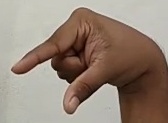
ASL sign: Q